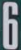
Number: 6